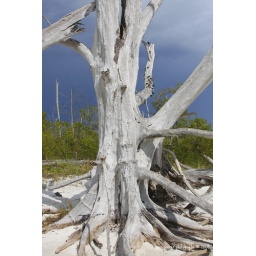
Beautiful tree on the beach at Lover's Key State Park in Florida.